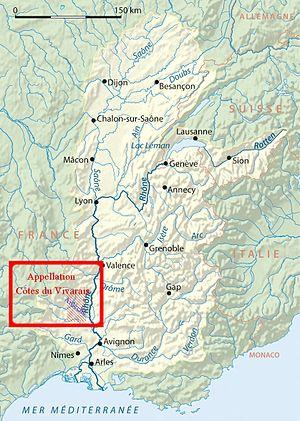
Un côtes-du-vivarais est un vin français tranquille du sud-est du Massif Central, à cheval sur les départements de l'Ardèche et du Gard, et qui bénéficie d'une appellation d'origine contrôlée depuis 1999.